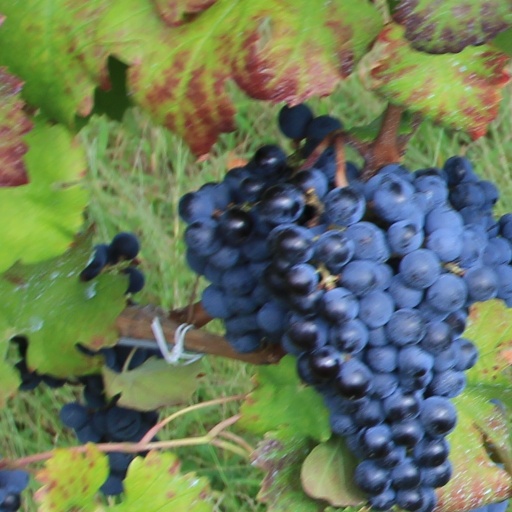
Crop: grape